Set in Stone (novel)

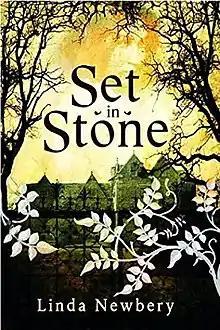
First edition cover

Set in Stone is a children's fantasy novel written by Linda Newbery. It received the Costa Children's Book of the Year Prize for 2006, and was nominated for the 2007 Carnegie Medal.